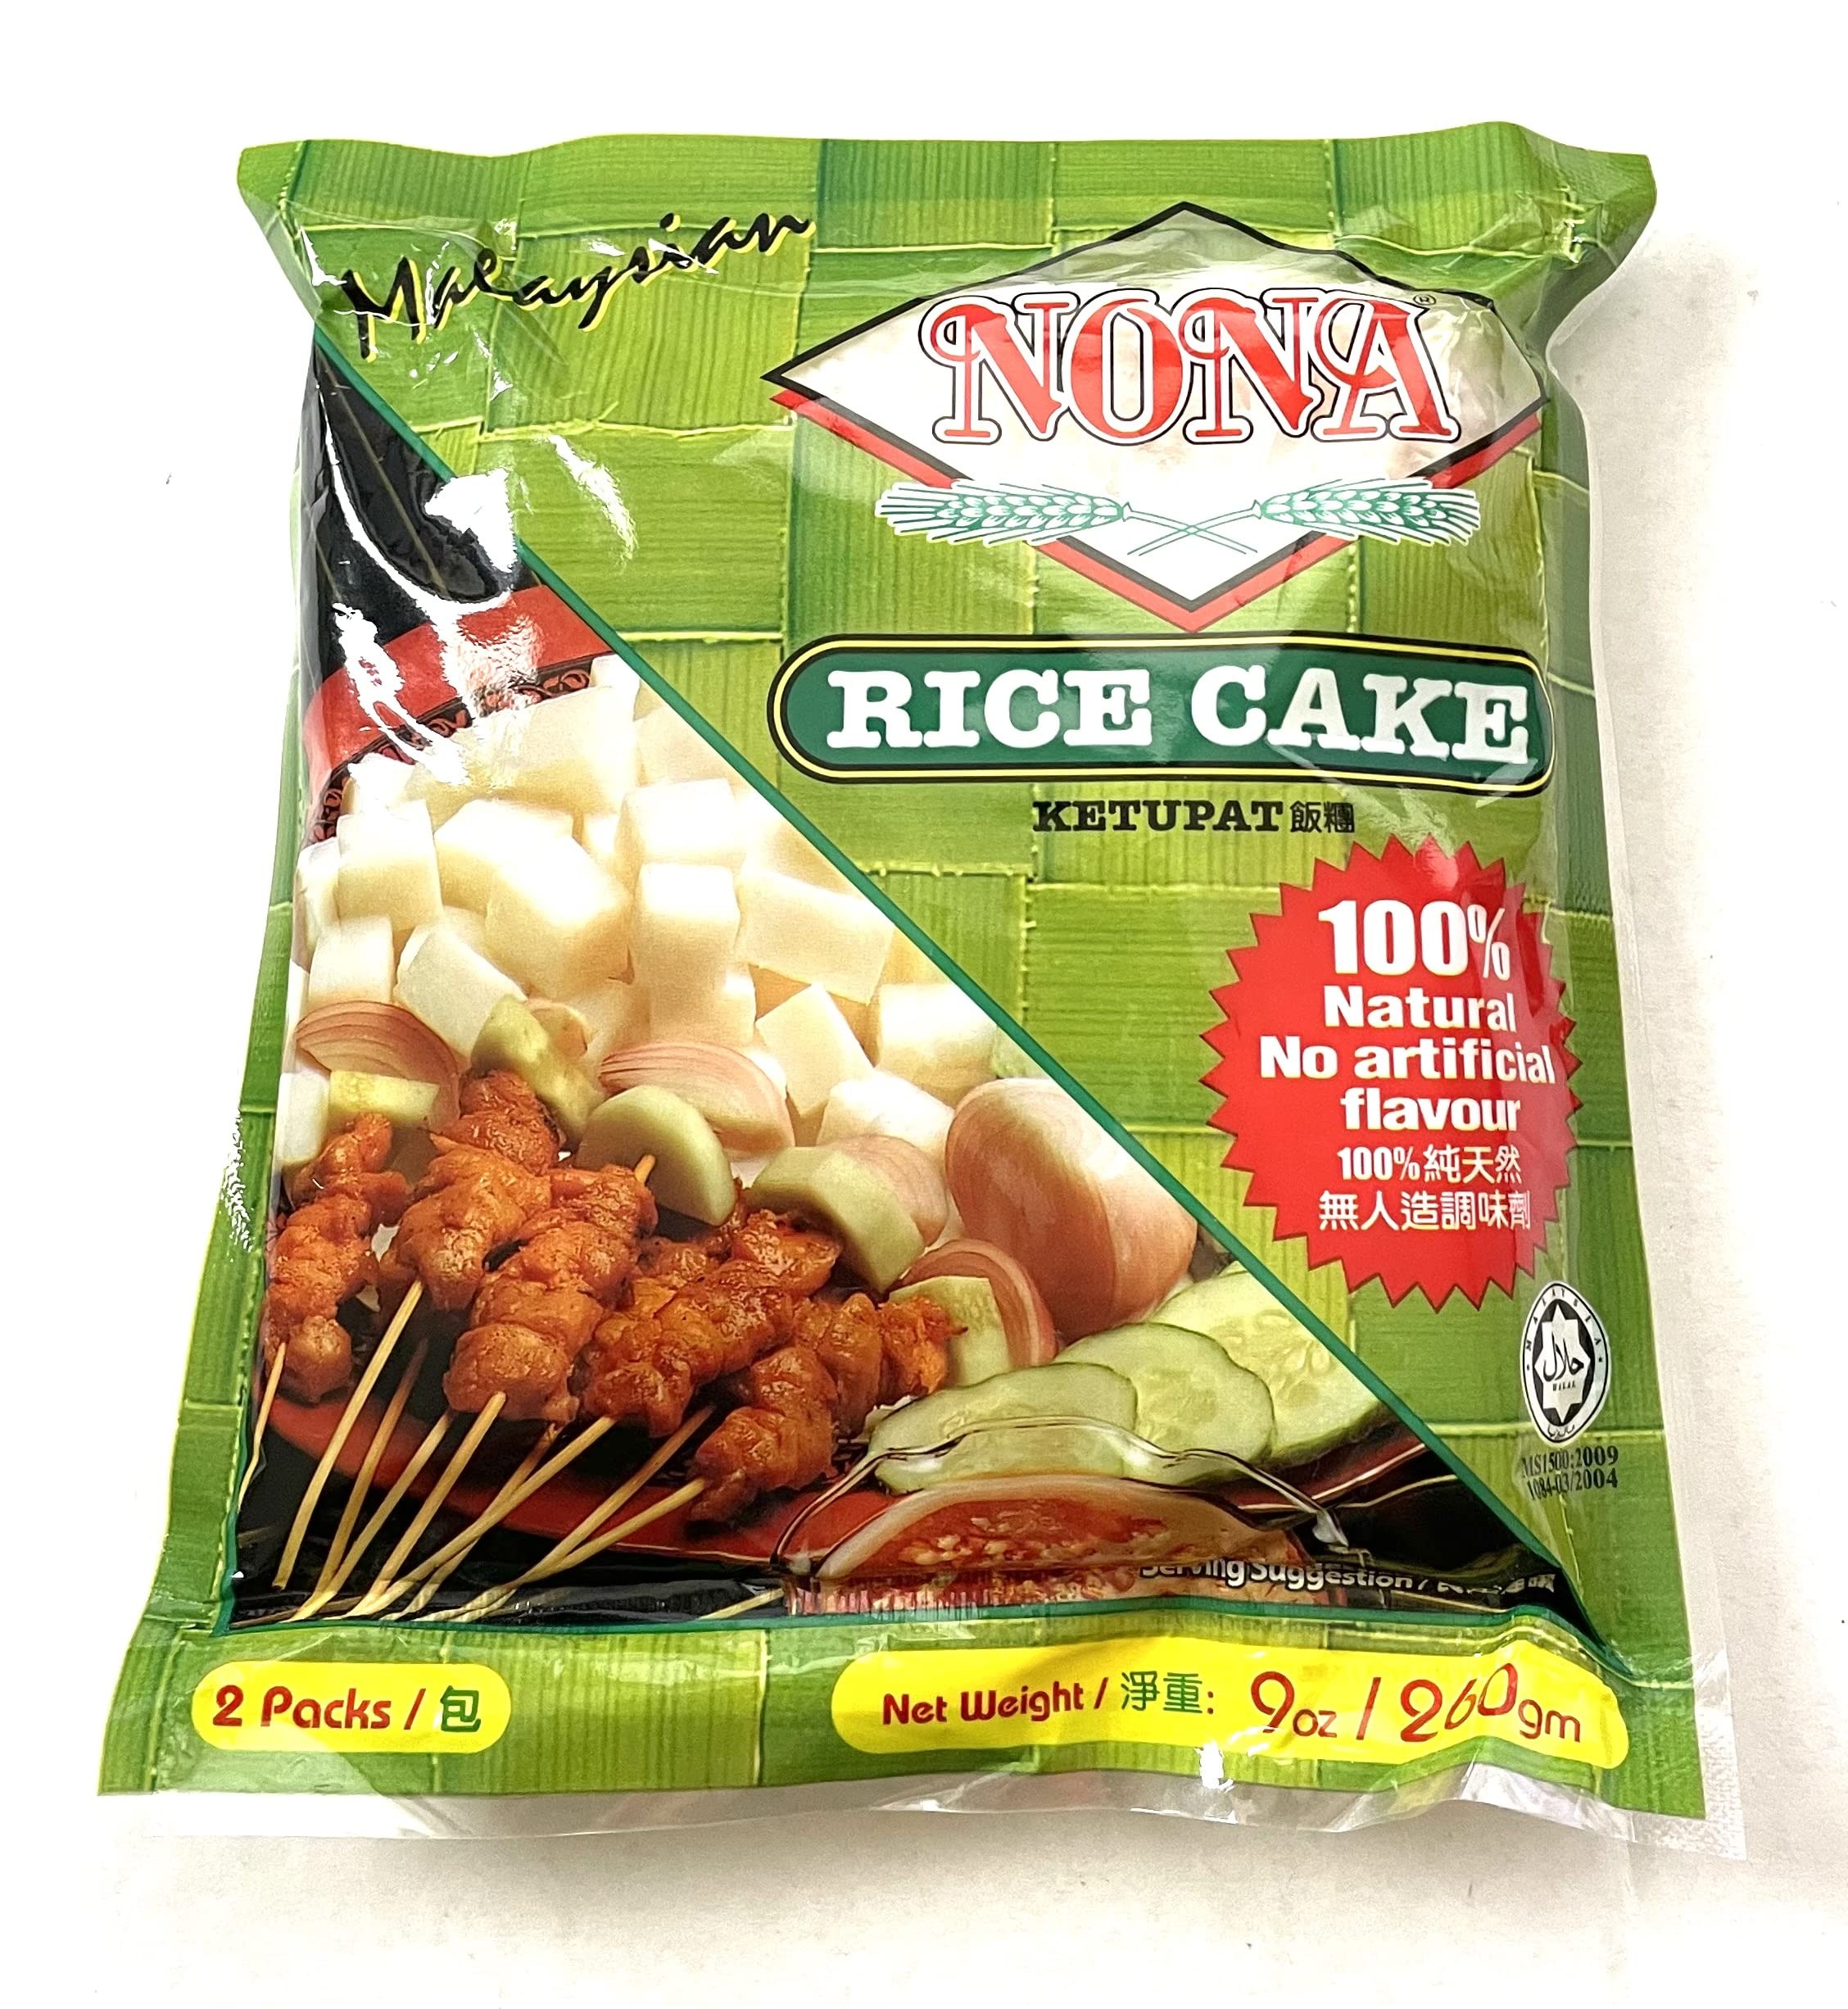
Item Name: Nona Ketupat/Rice Cube, 9 Ounce
Bullet Point 1: Packed in a convenient and easy to cook method
Bullet Point 2: Made from carefully-selected glutinous rice and blended ingredients
Bullet Point 3: If you like them sweet, just dip in sugar or Kaya
Bullet Point 4: From Malaysia
Value: 9.0
Unit: oz

Price: 11.49